United Nations Security Council Resolution 1560

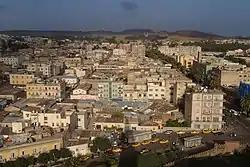
Asmara, capital of Eritrea

United Nations Security Council resolution 1560, adopted unanimously on 14 September 2004, after reaffirming all resolutions on the situation between Eritrea and Ethiopia, particularly Resolution 1531 (2004), the council extended the mandate of the United Nations Mission in Ethiopia and Eritrea (UNMEE) until 15 March 2005.